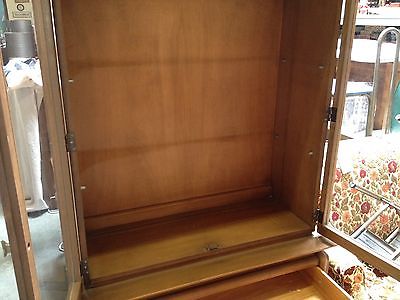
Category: cabinet